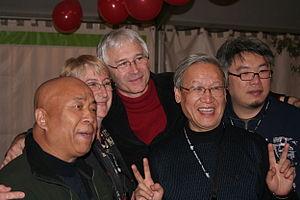
Le 13ᵉ Festival international des cinémas d'Asie de Vesoul.